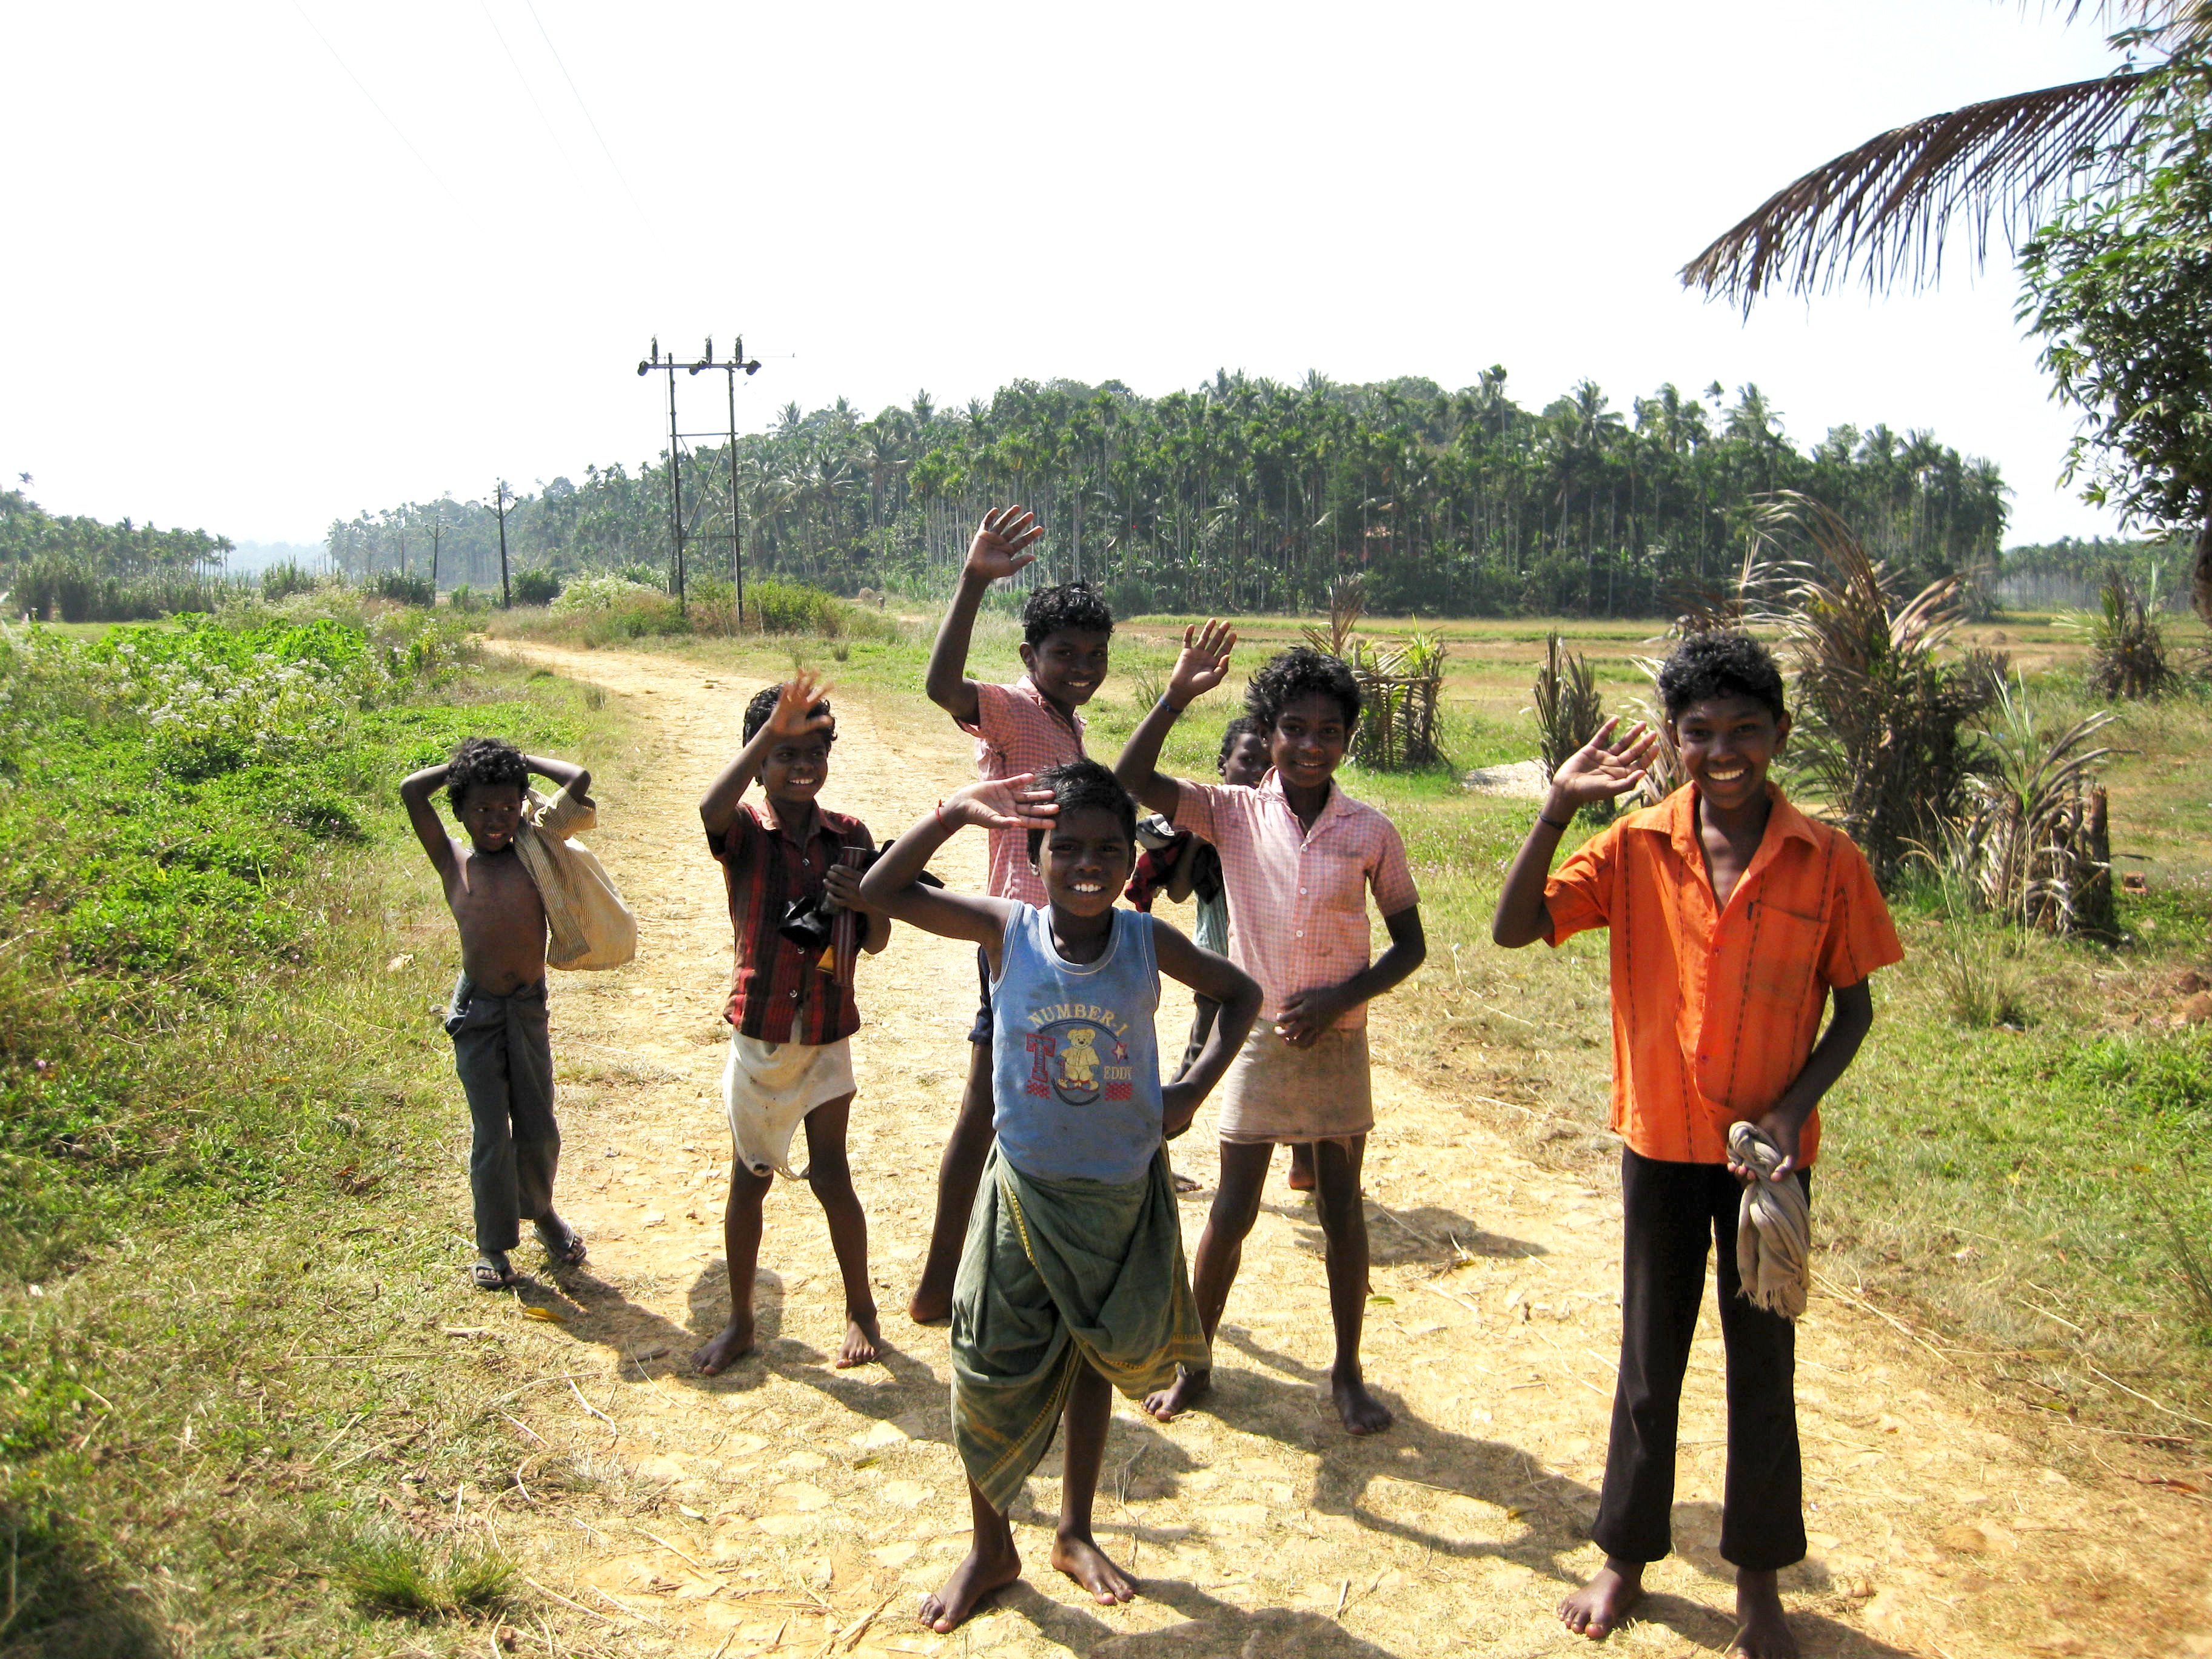
walking, people, wave, crowd, community, tourism, india, indian people